Military history of Armenia

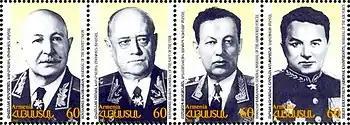
Armenian Marshals and Admiral of World War II on stamps:Bagramyan, Isakov, Babadzhanian, Khudyakov

The Armenian people were subjected to a genocide by the Young Turk government during World War I. Between 1.5 million and 2 million men, women and children were killed. Armenians often resisted the actions of the Turkish government, such as during the Van Resistance.